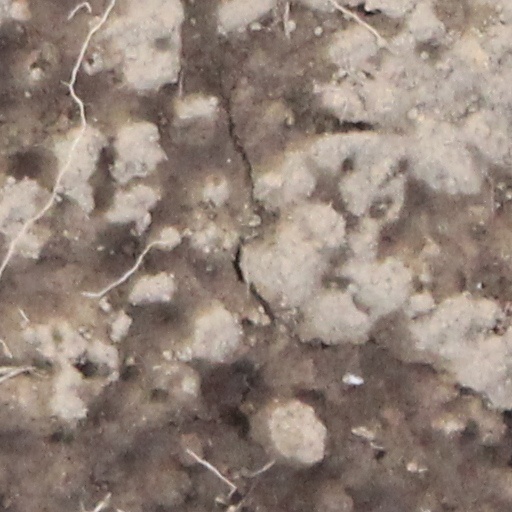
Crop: wheat